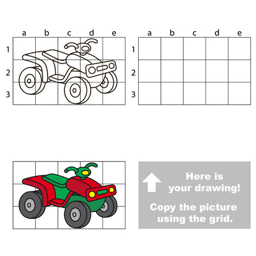
copy the picture using grid lines .